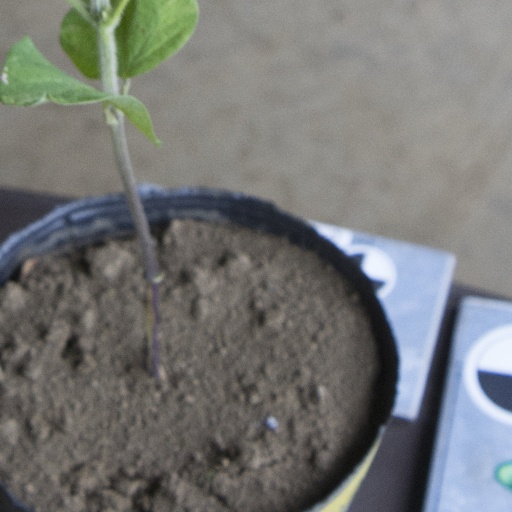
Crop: soybean